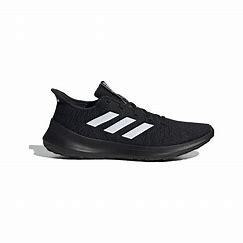
Brand: Adidas
Model: Sensebounce